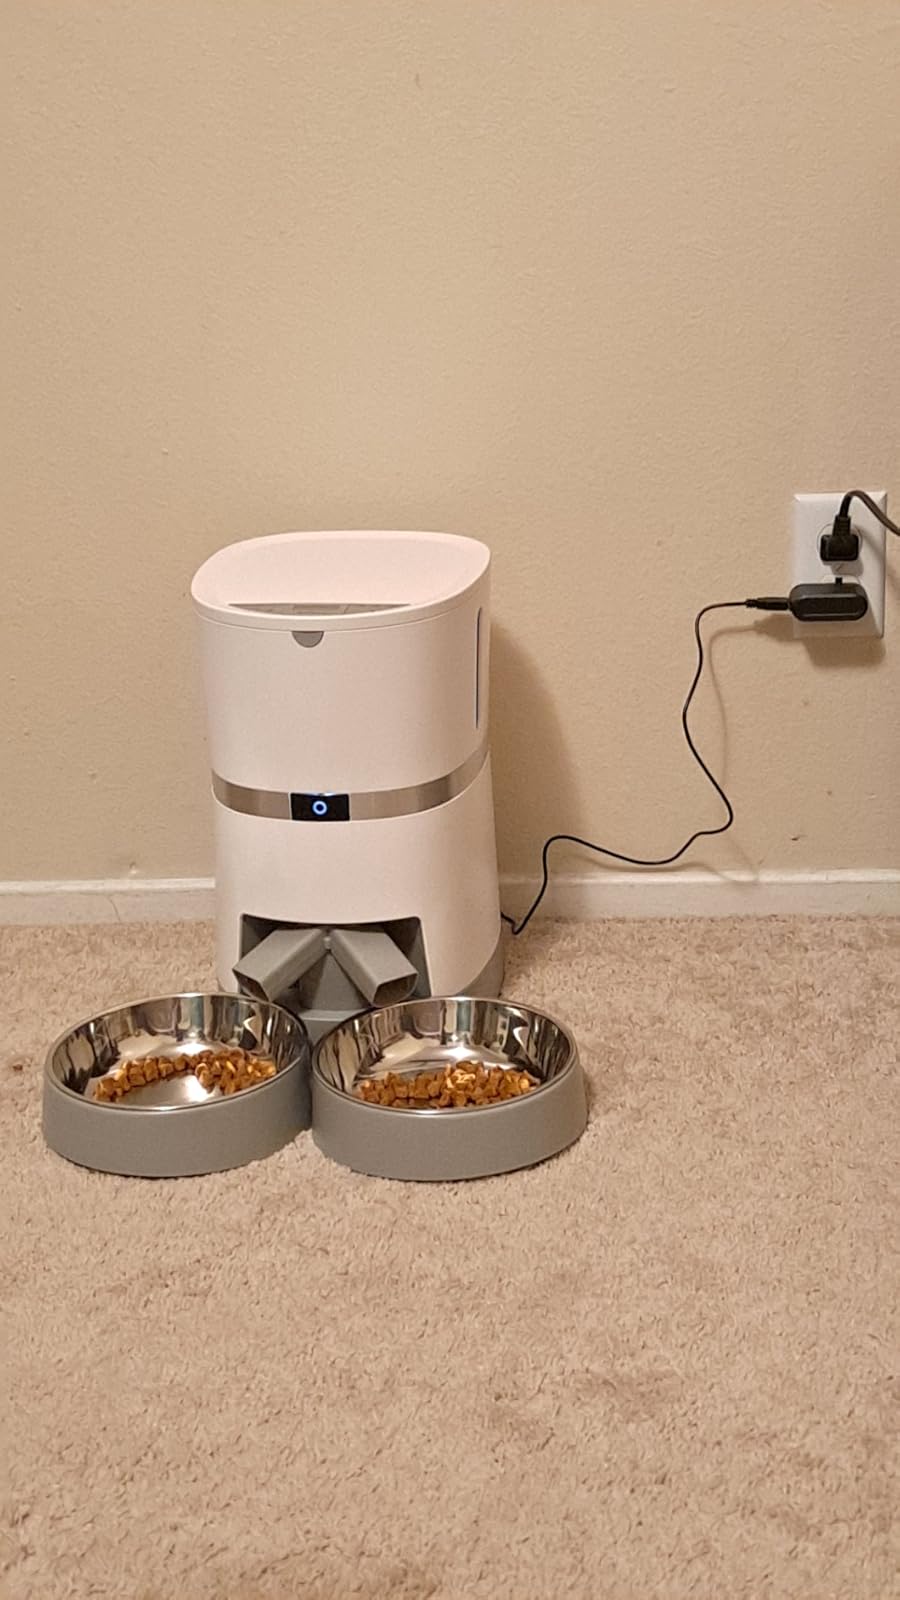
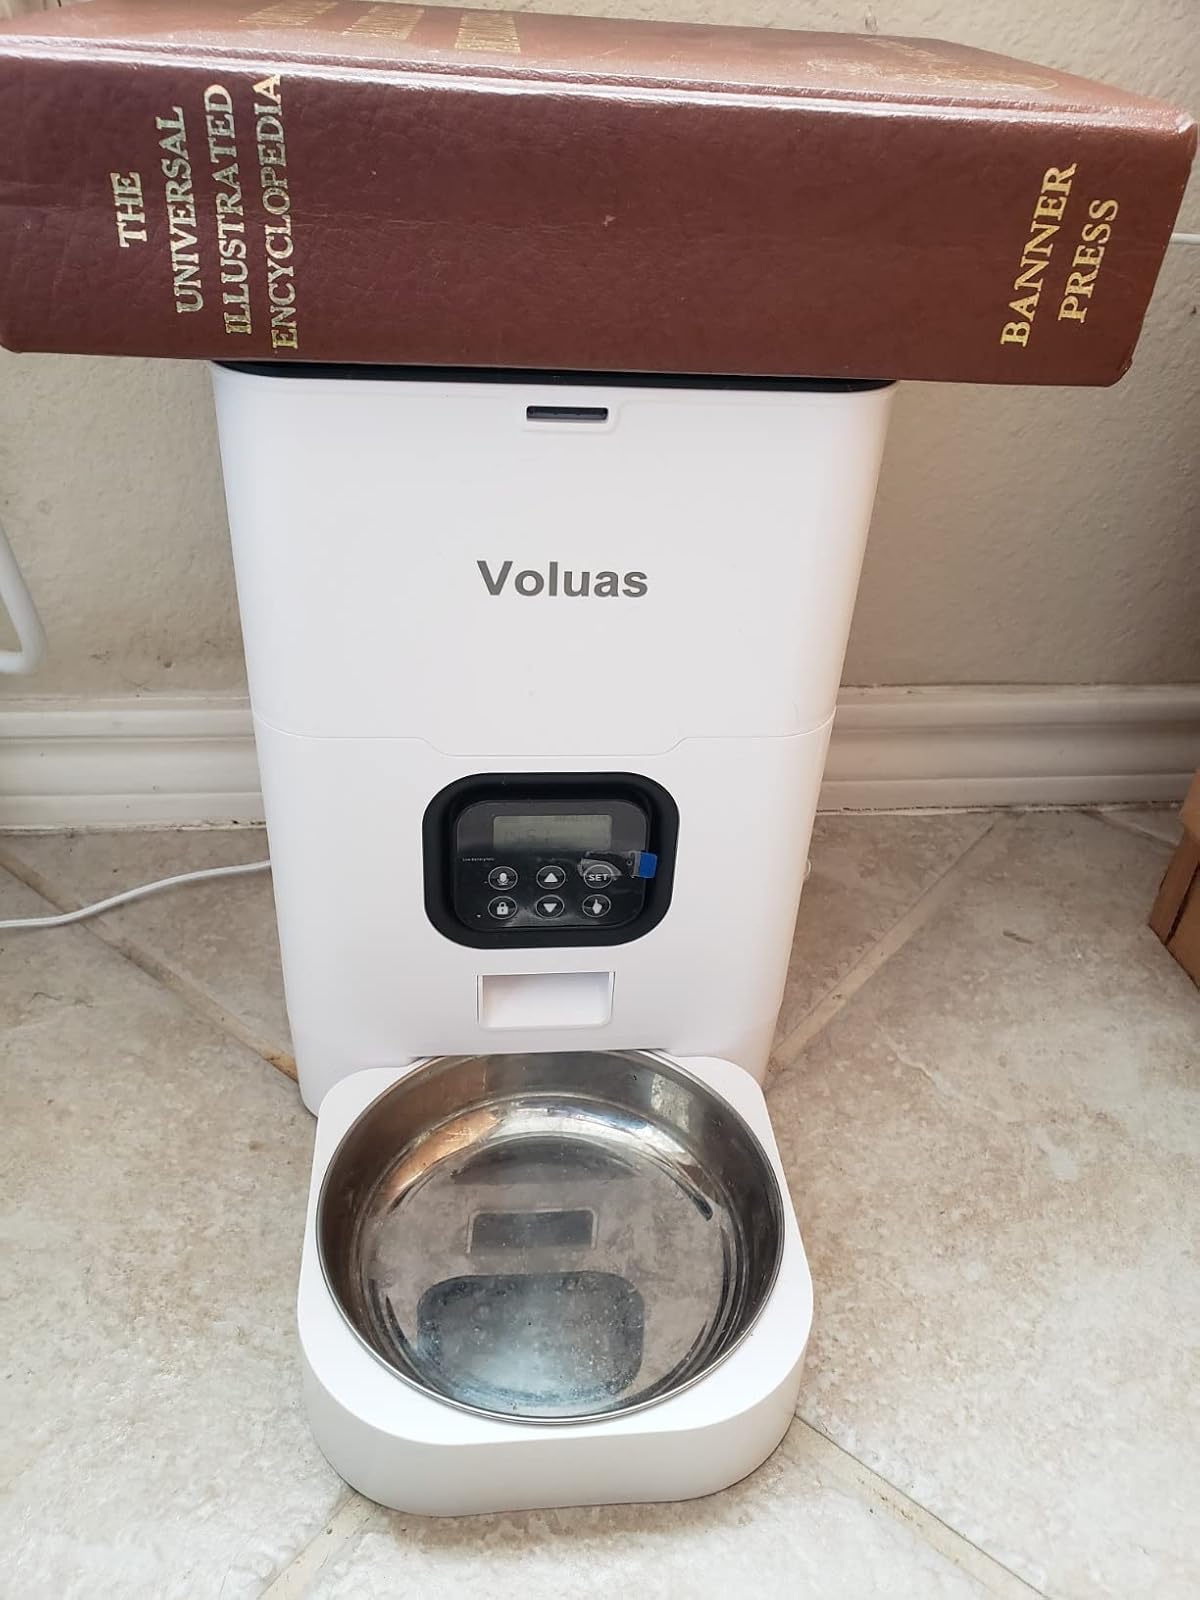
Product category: items_feeder
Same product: no